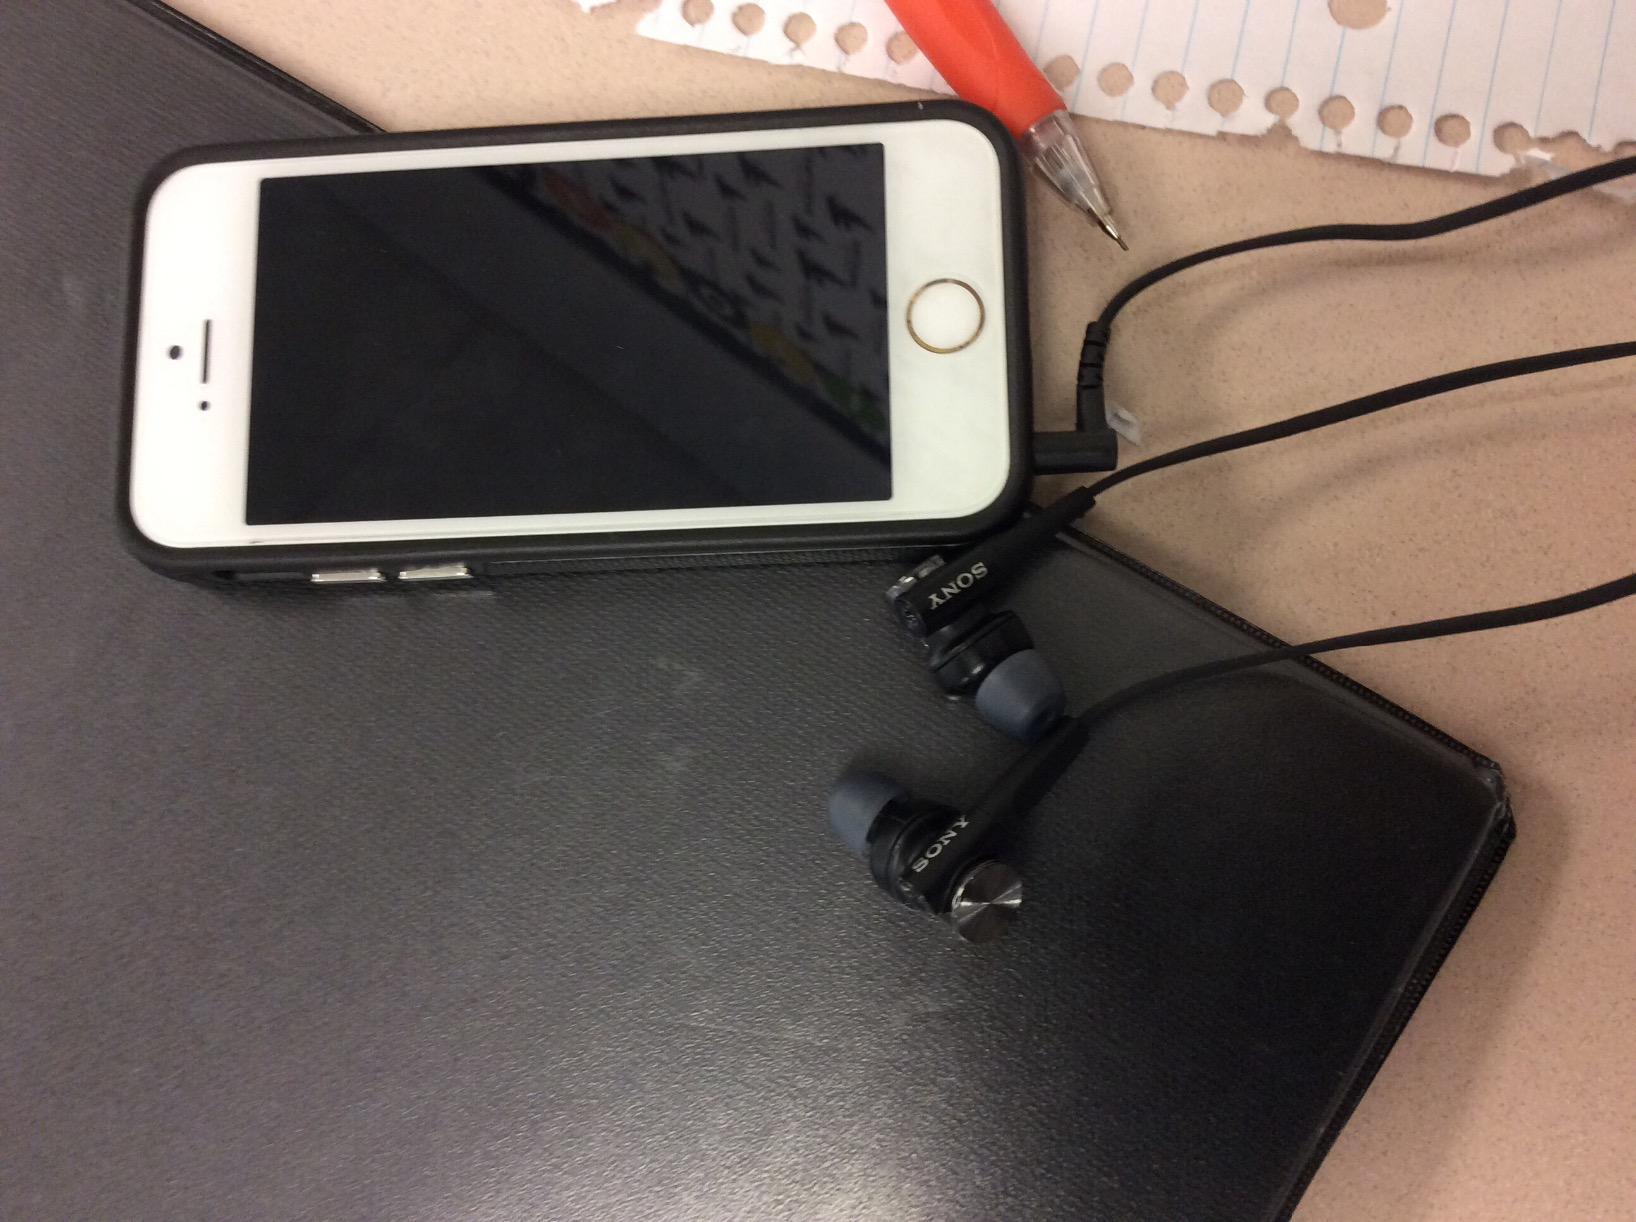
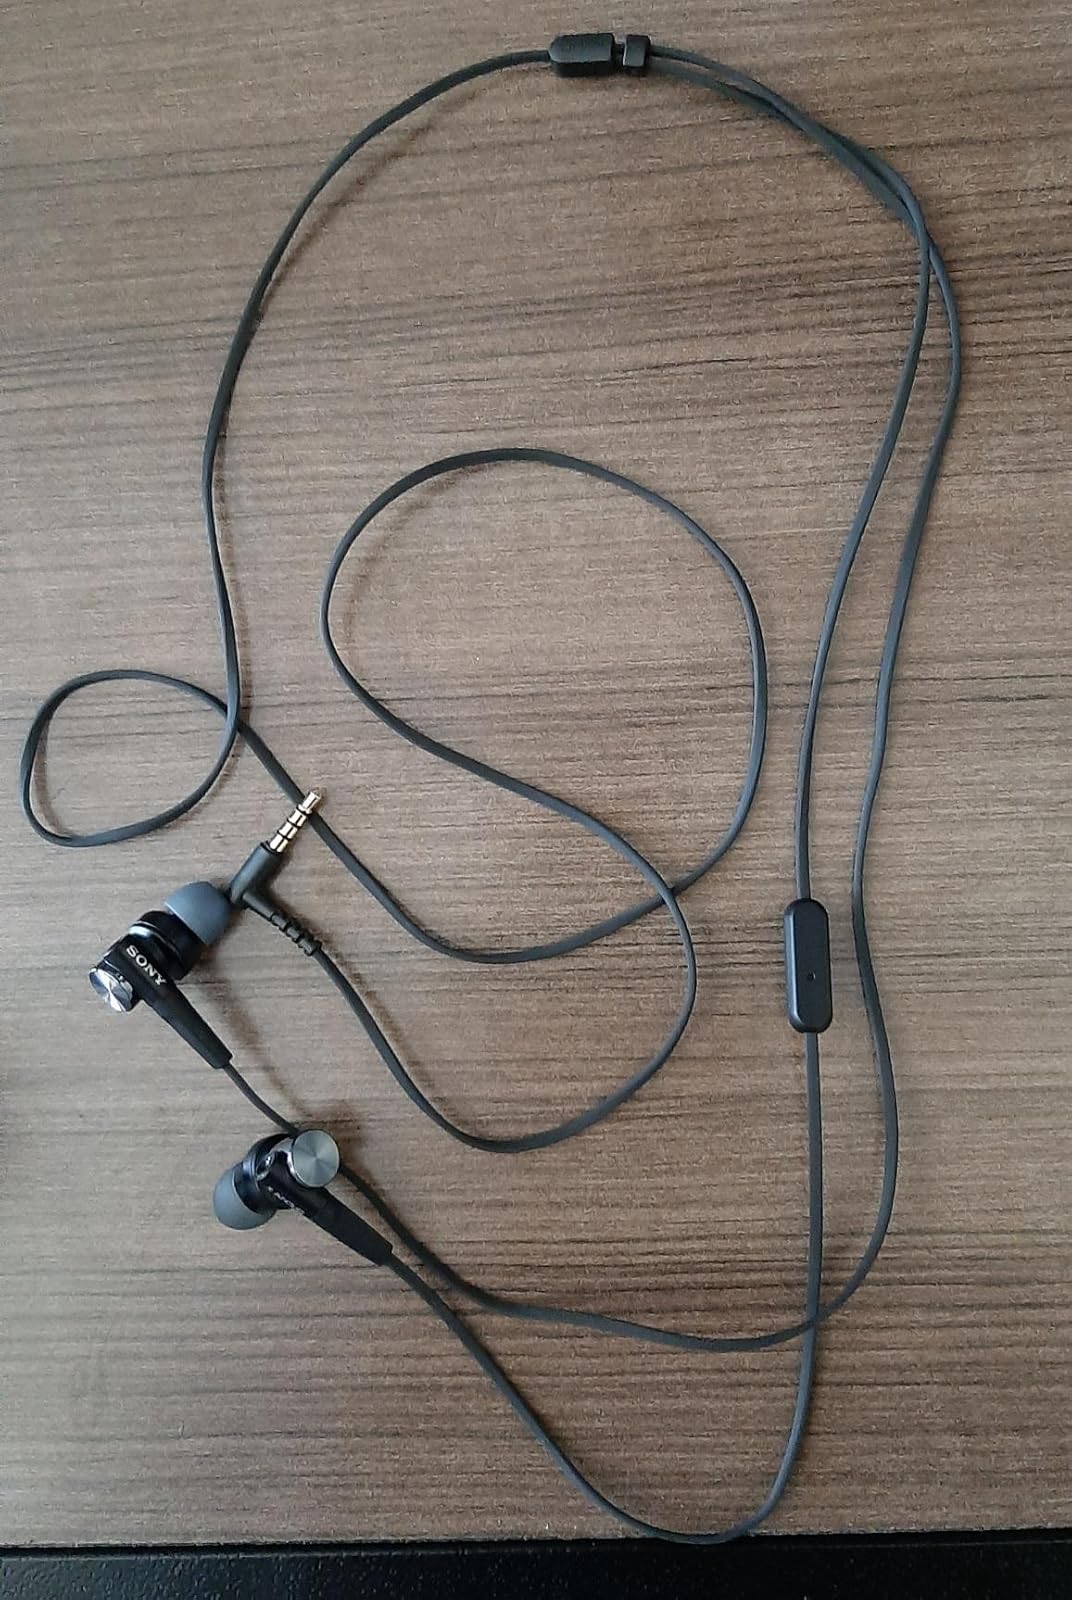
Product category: headphones
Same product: yes